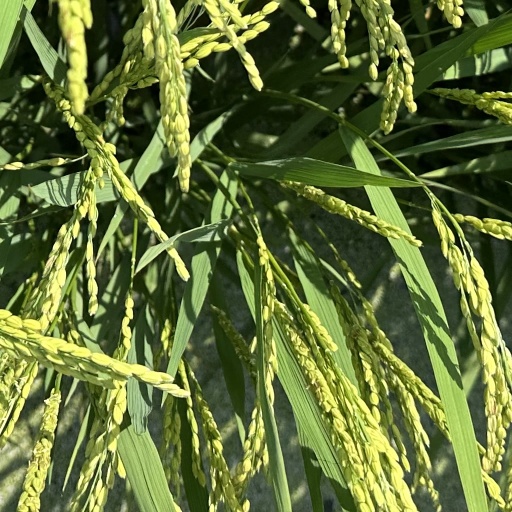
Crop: rice